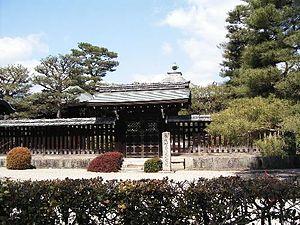
L'empereur Go-Saga était le 88ᵉ empereur du Japon, selon l'ordre traditionnel de la succession, et a régné du 21 février 1242 au 16 février 1246.